712 Fifth Avenue

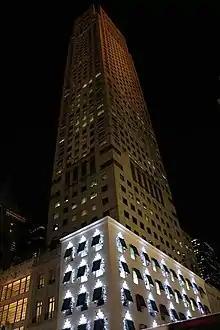
Seen at night

In 1983, developer David S. Solomon began planning a 44-story office skyscraper at the southwest corner of 56th Street and Fifth Avenue. Since neither the Rizzoli Building nor the adjacent Coty Building at 714 Fifth Avenue were designated as official landmarks, he intended to replace them. The owners of Steadsol Fifth Associates, a consortium of which Solomon was part, bought both buildings in 1984 with the intent of demolishing them. The owners of the Rizzoli and Coty Buildings initially refused to sell their respective properties. At the time, the Rizzoli Building and the bookstore were controlled by the Carraro family, which lived in Milan. After Solomon made several trips to Milan, the Carraro family decided to sell the 712 Fifth Avenue house to Solomon. The doctor who owned the Coty Building also agreed to sell his structure in return for a stake in the new skyscraper.